Devil Summoner: Soul Hackers

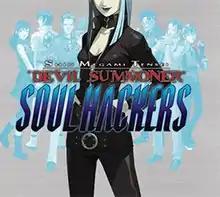
Nintendo 3DS cover art, featuring Nemissa in front of the Spookies

Devil Summoner: Soul Hackers is a 1997 role-playing video game developed by Atlus. The game is the second installment in the "Devil Summoner" series, itself a part of the larger "Megami Tensei" franchise. Originally published by Atlus for the Sega Saturn, it was later ported to the PlayStation in 1999 and Nintendo 3DS in 2012.